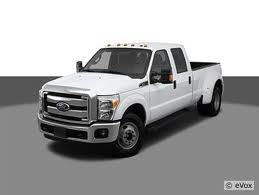
Car model: 2012 Ford F-450 Super Duty Crew Cab